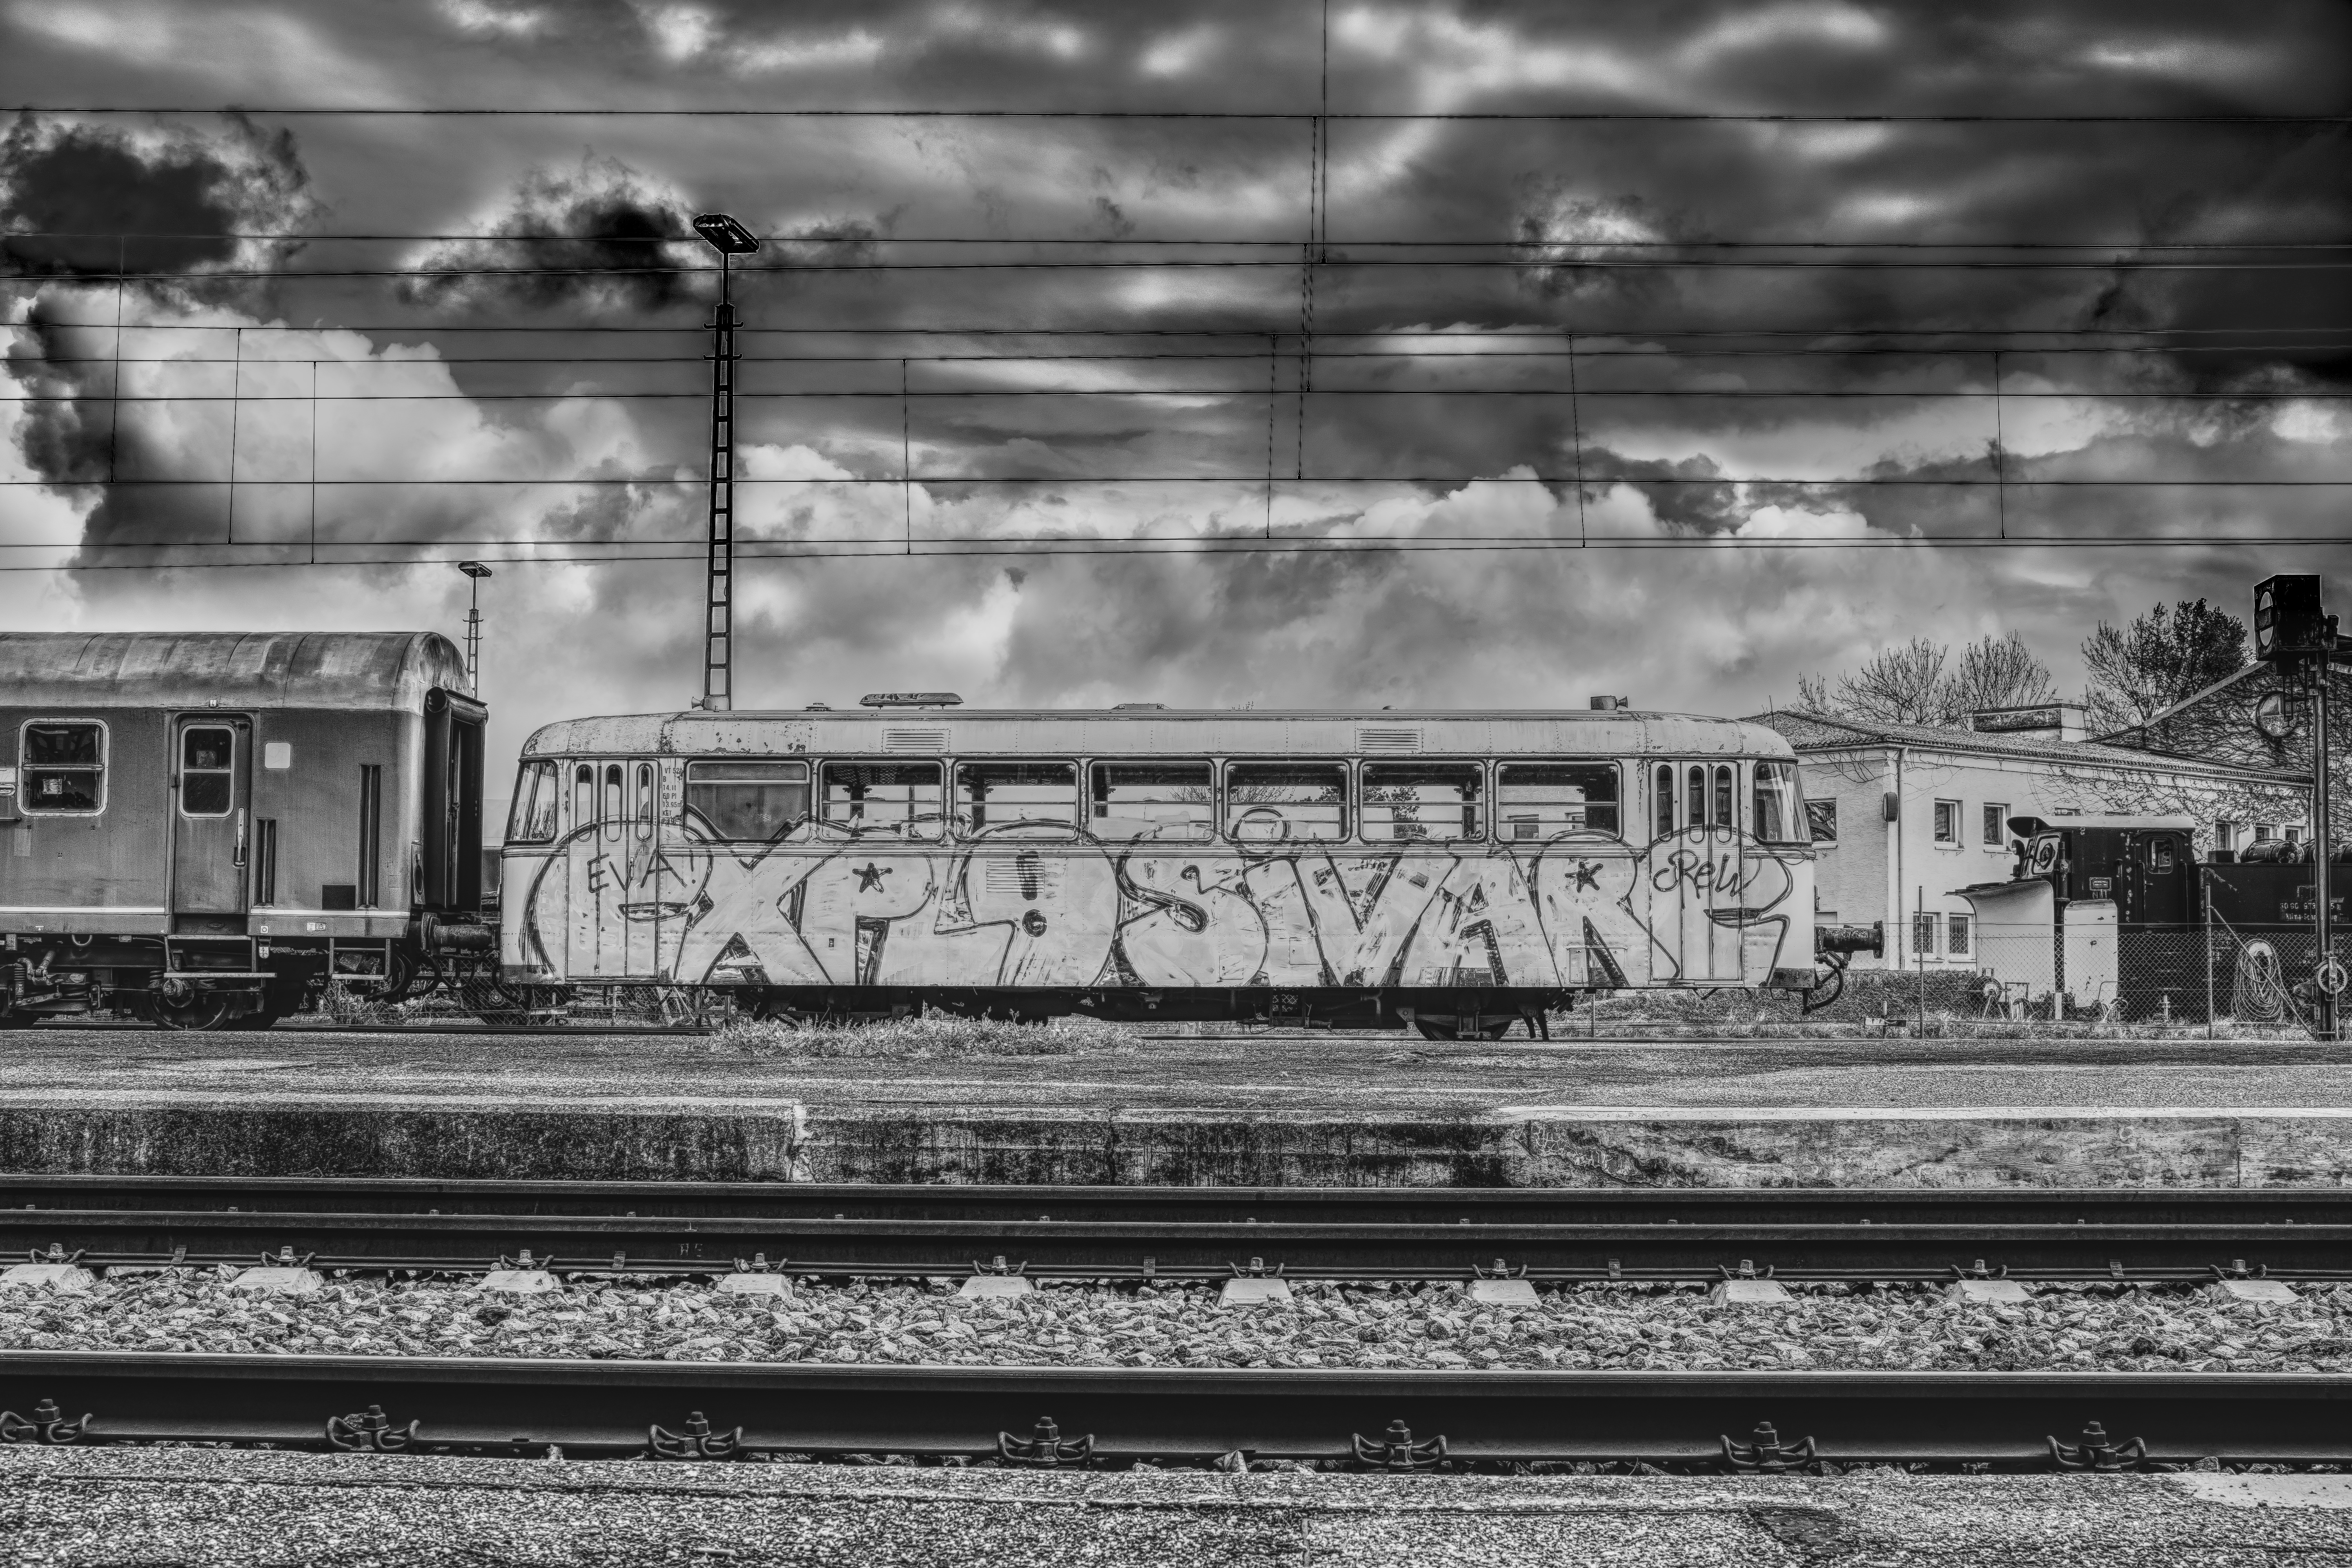
black and white, sky, track, railway, wagon, old, train, transport, vehicle, platform, black, monochrome, black white, train car, clouds, locomotive, sw, nostalgic, railroad track, dramatic, railway station, seemed, leave, rail transport, gleise, railway tracks, rail traffic, railway line, railroad tracks, catenary, railway rails, zugabteil, urban area, monochrome photography, rolling stock, railroad car